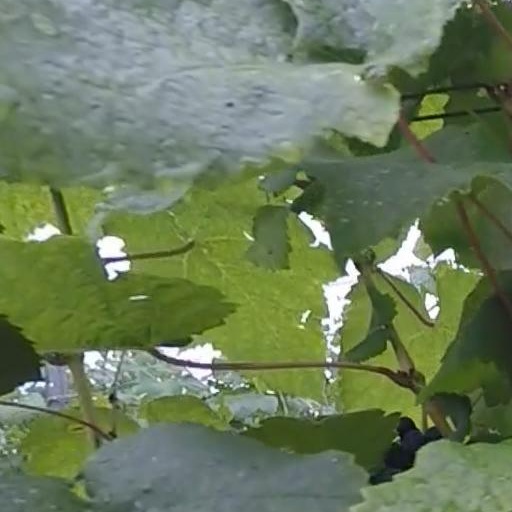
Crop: grape